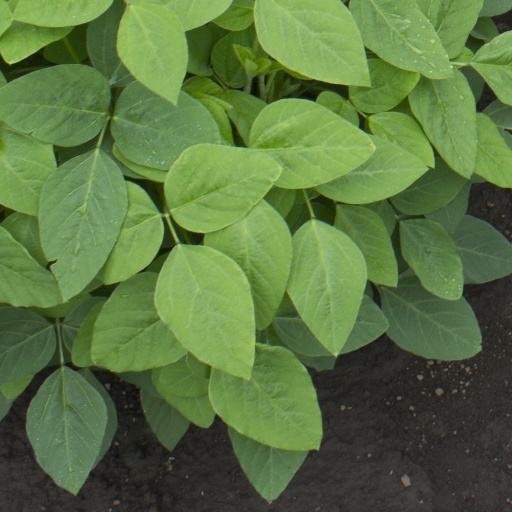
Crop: soybean